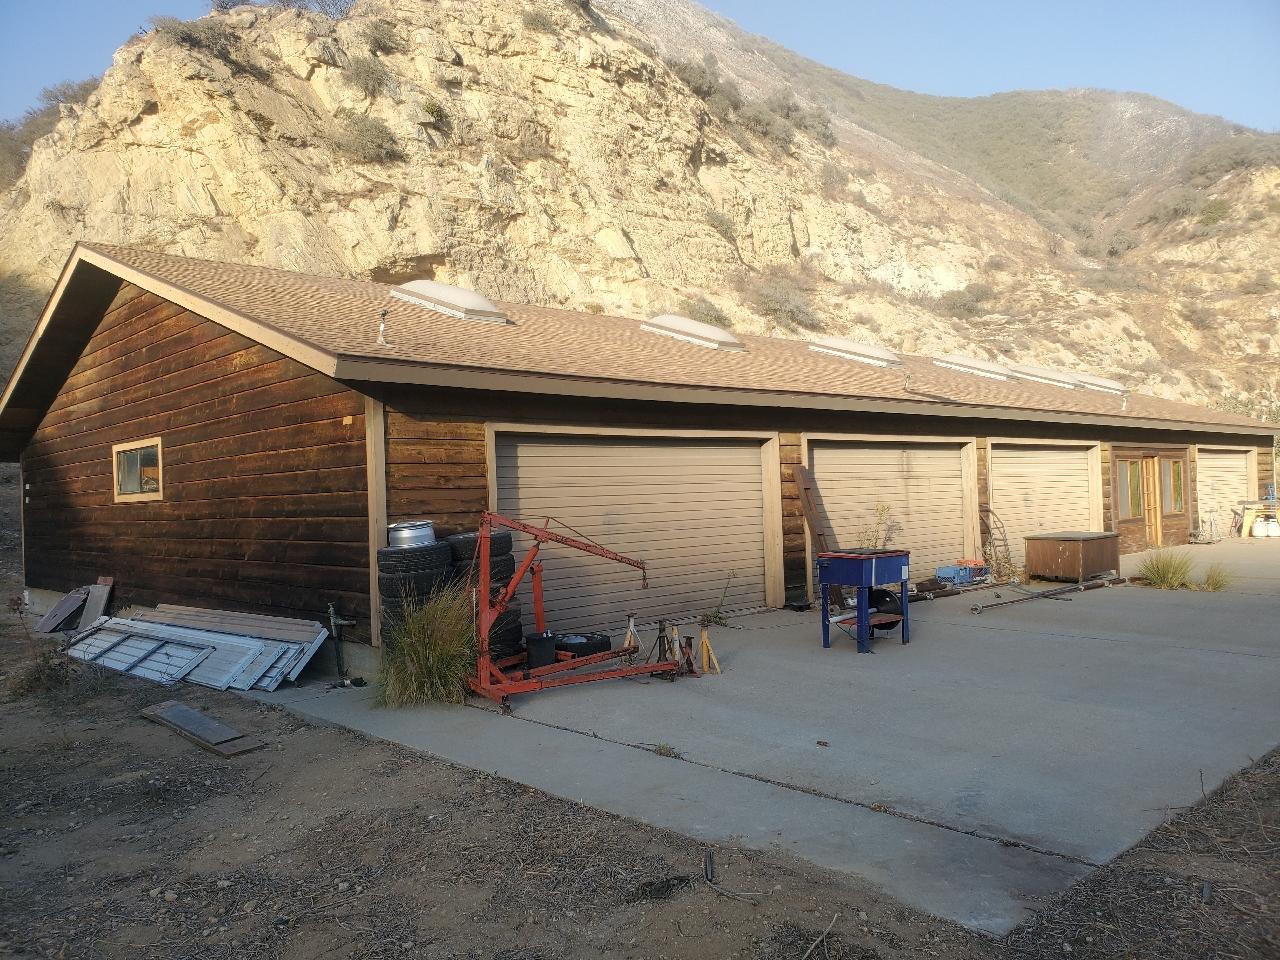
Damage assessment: no_damage